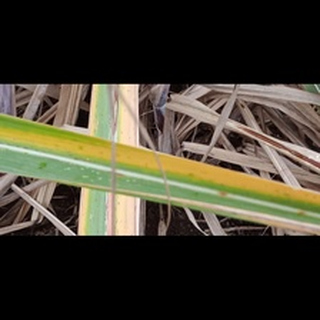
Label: sugarcane_yellow_leaf_disease